Samantha Stosur

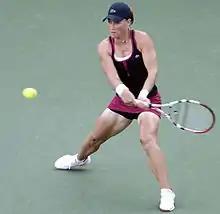
Stosur at the 2009 US Open

On the US Open Series in Stanford, Stosur made it into the semifinals after defeating sixth seed Dominika Cibulková, Monica Niculescu and causing a massive upset win over Serena Williams. She lost to eighth seed Marion Bartoli in three sets. Stosur then competed at the LA Championships as the No. 13 seed where she made it to her fifth WTA Tour final after defeating Monica Niculescu, Maria Kirilenko, Ana Ivanovic and Zheng Jie. She lost the final to tenth seed Flavia Pennetta. At her next tournament in Toronto, she defeated Heidi El Tabakh, sixth seed Kuznetsova and Virginie Razzano before being eliminated by fourth seed and eventual champion Elena Dementieva in the quarterfinals in three sets. At the same tournament, Stosur and Stubbs defeated Black and Huber in the semifinals but lost to Nuria Llagostera Vives and María José Martínez Sánchez in the final. With these results, Stosur improved her ranking to a career-high No. 15 in singles just in time for the US Open, where she was seeded accordingly. She opened with a three-set win over Ai Sugiyama before losing to American wildcard Vania King in the second round. Stosur entered the doubles event with compatriot Stubbs. As the third seeds, they made the semifinals without dropping a set, where they faced first seeds Black and Huber. They won the first set, but lost the next two after a two-day rain interruption.